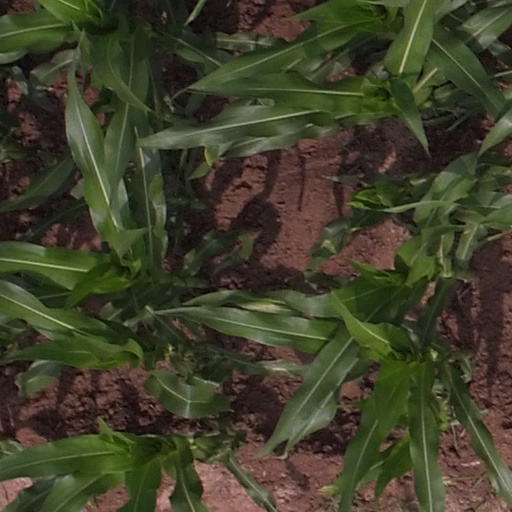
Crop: maize; corn